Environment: real
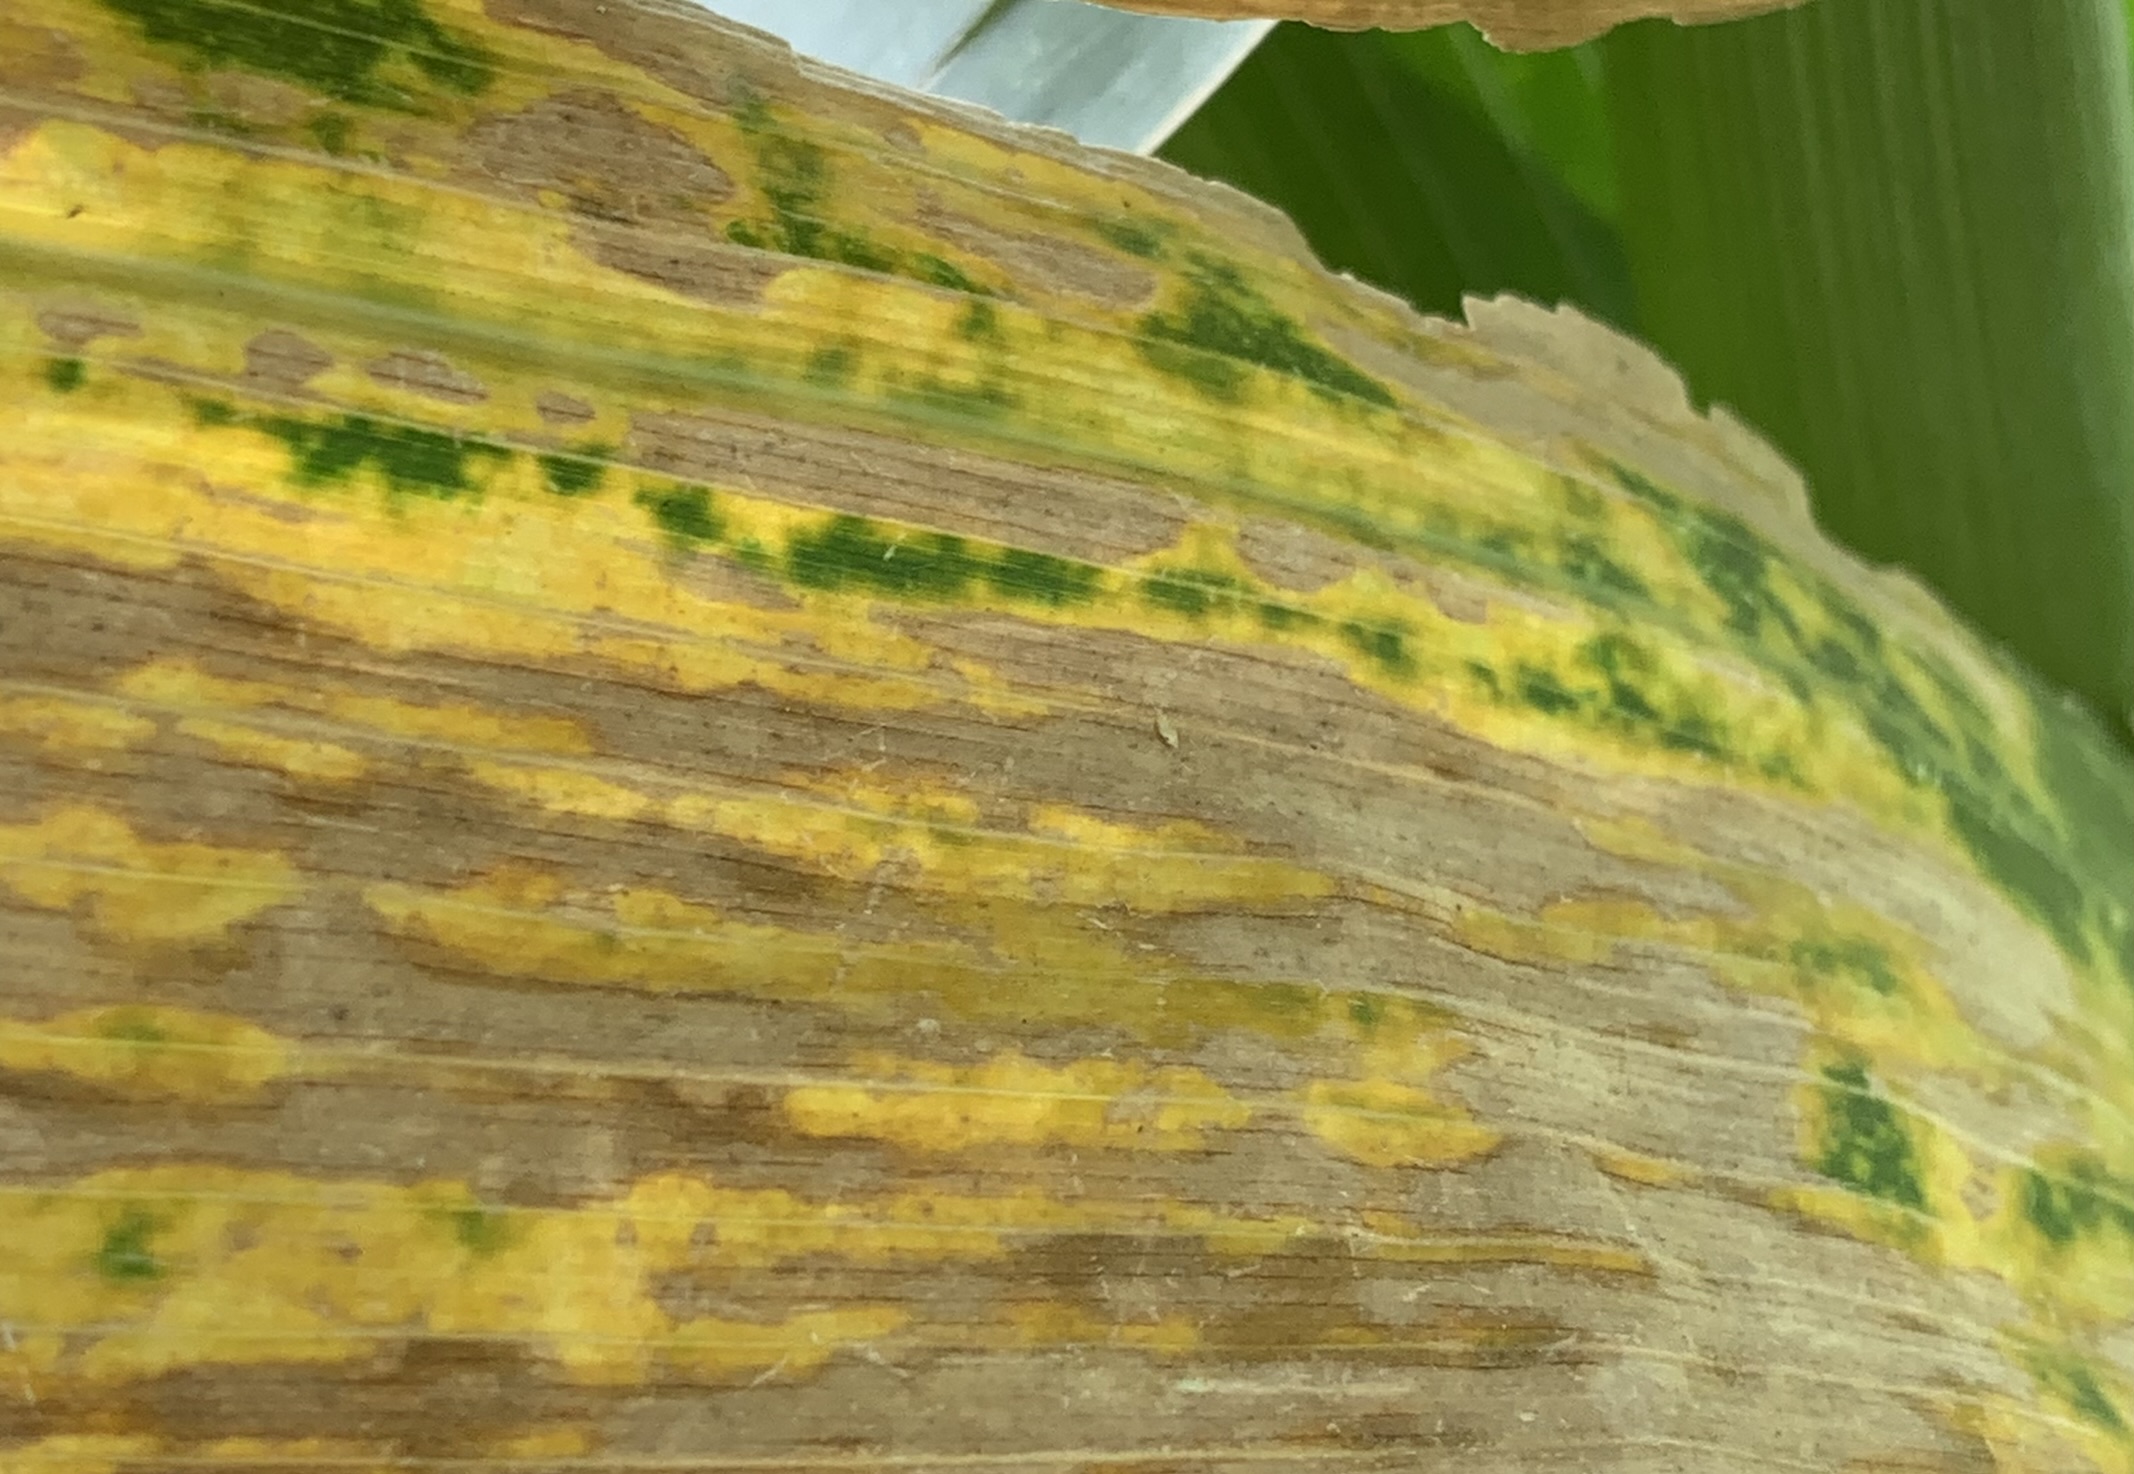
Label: lethal_necrosis